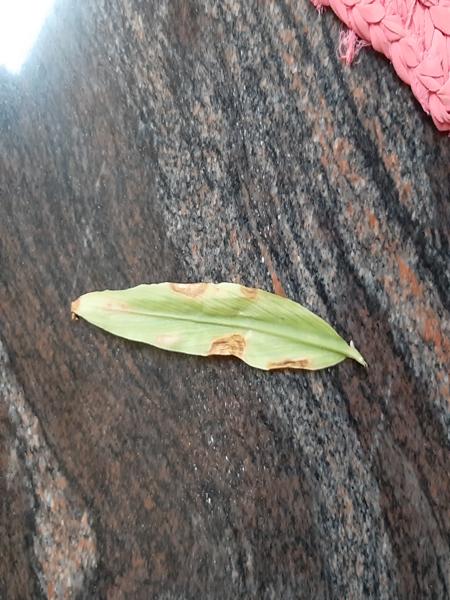
Plant: Ginger